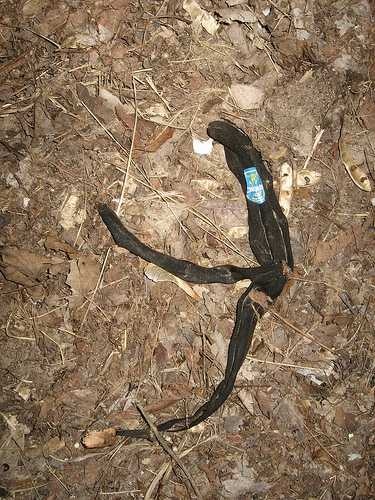
Label: Banana